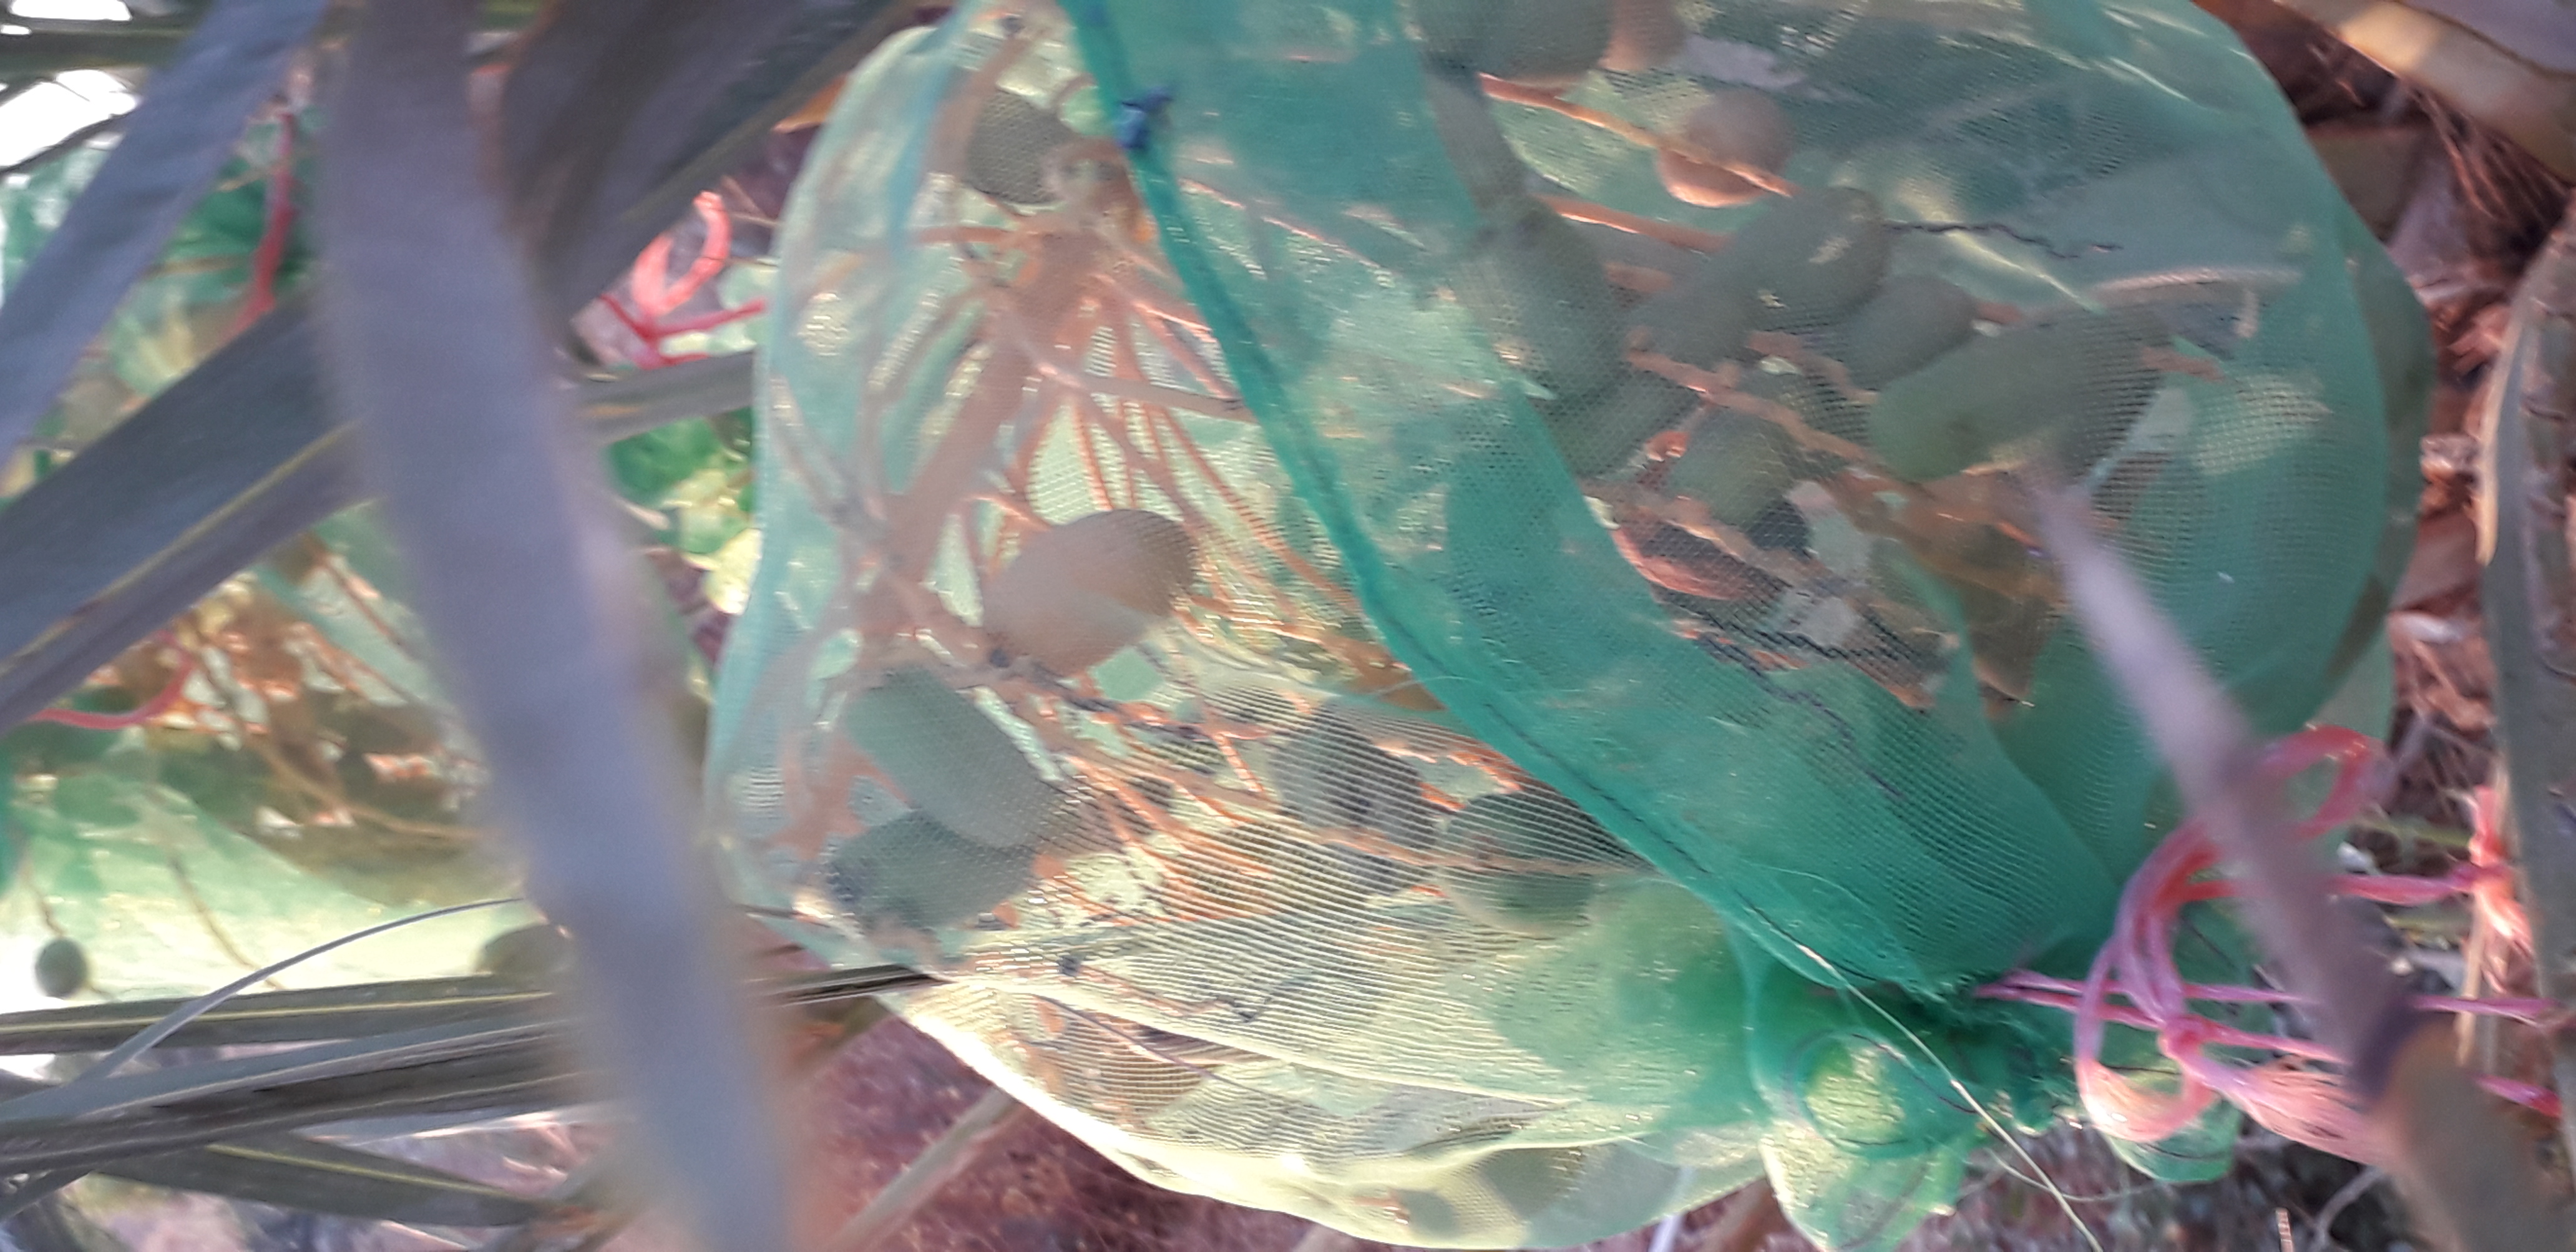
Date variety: Boumajhoul